Cathedral Church of the Redeemer

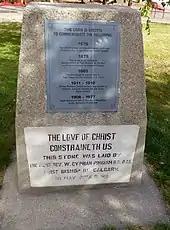
A cornerstone at the church marks historical events for the communion in Calgary

The parish replaced the frame church with a more elaborate structure in 1905, during Calgary's famous sandstone era. It is of local, rough cut Paskapoo sandstone, and has one of the oldest tin roofs in Calgary. It was designed by J. C. M. Keith of Victoria, British Columbia. The original cornerstone (since replaced by a new cornerstone, laid to mark the centennial of the building) stated that it was laid by the Earl of Minto, Governor General of Canada, on September 8, 1904. It was completed and opened for services on July 30, 1905. It was designated a full cathedral in June 1949, when it was obvious that a large edifice of British or European proportions would not be built in Calgary. In September 1974, the cathedral building was designated a Registered Heritage Site, under provisions of the "Alberta Heritage Act", 1973.